Saint-Servan

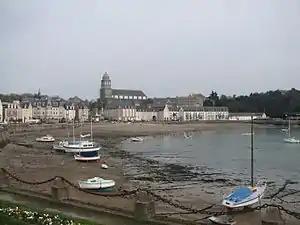
Saint-Servan

Saint-Servan (often abbreviated as St. Servan) is a town of western France, in Brittany, situated 2 miles from the ferry port of Saint-Malo. It is renowned for its shops and restaurants.